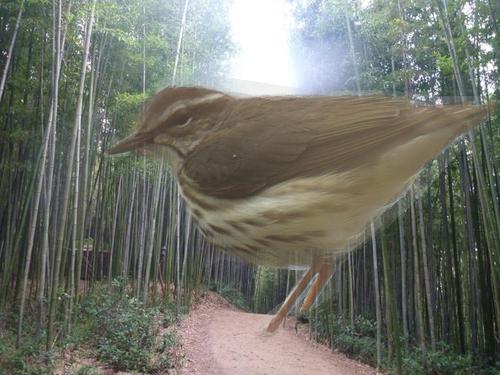
Bird species: Louisiana_Waterthrush
Bird type: landbird
Background: land